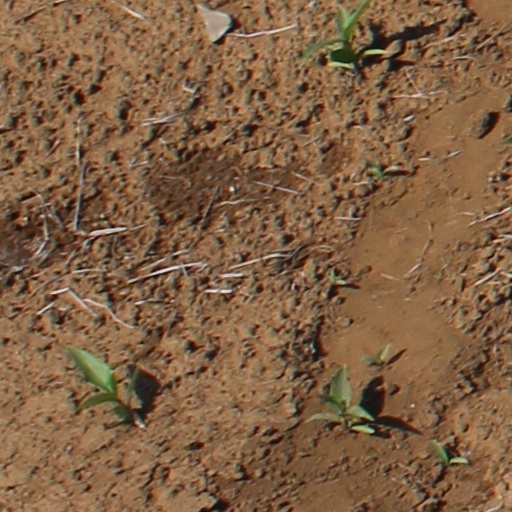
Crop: wheat